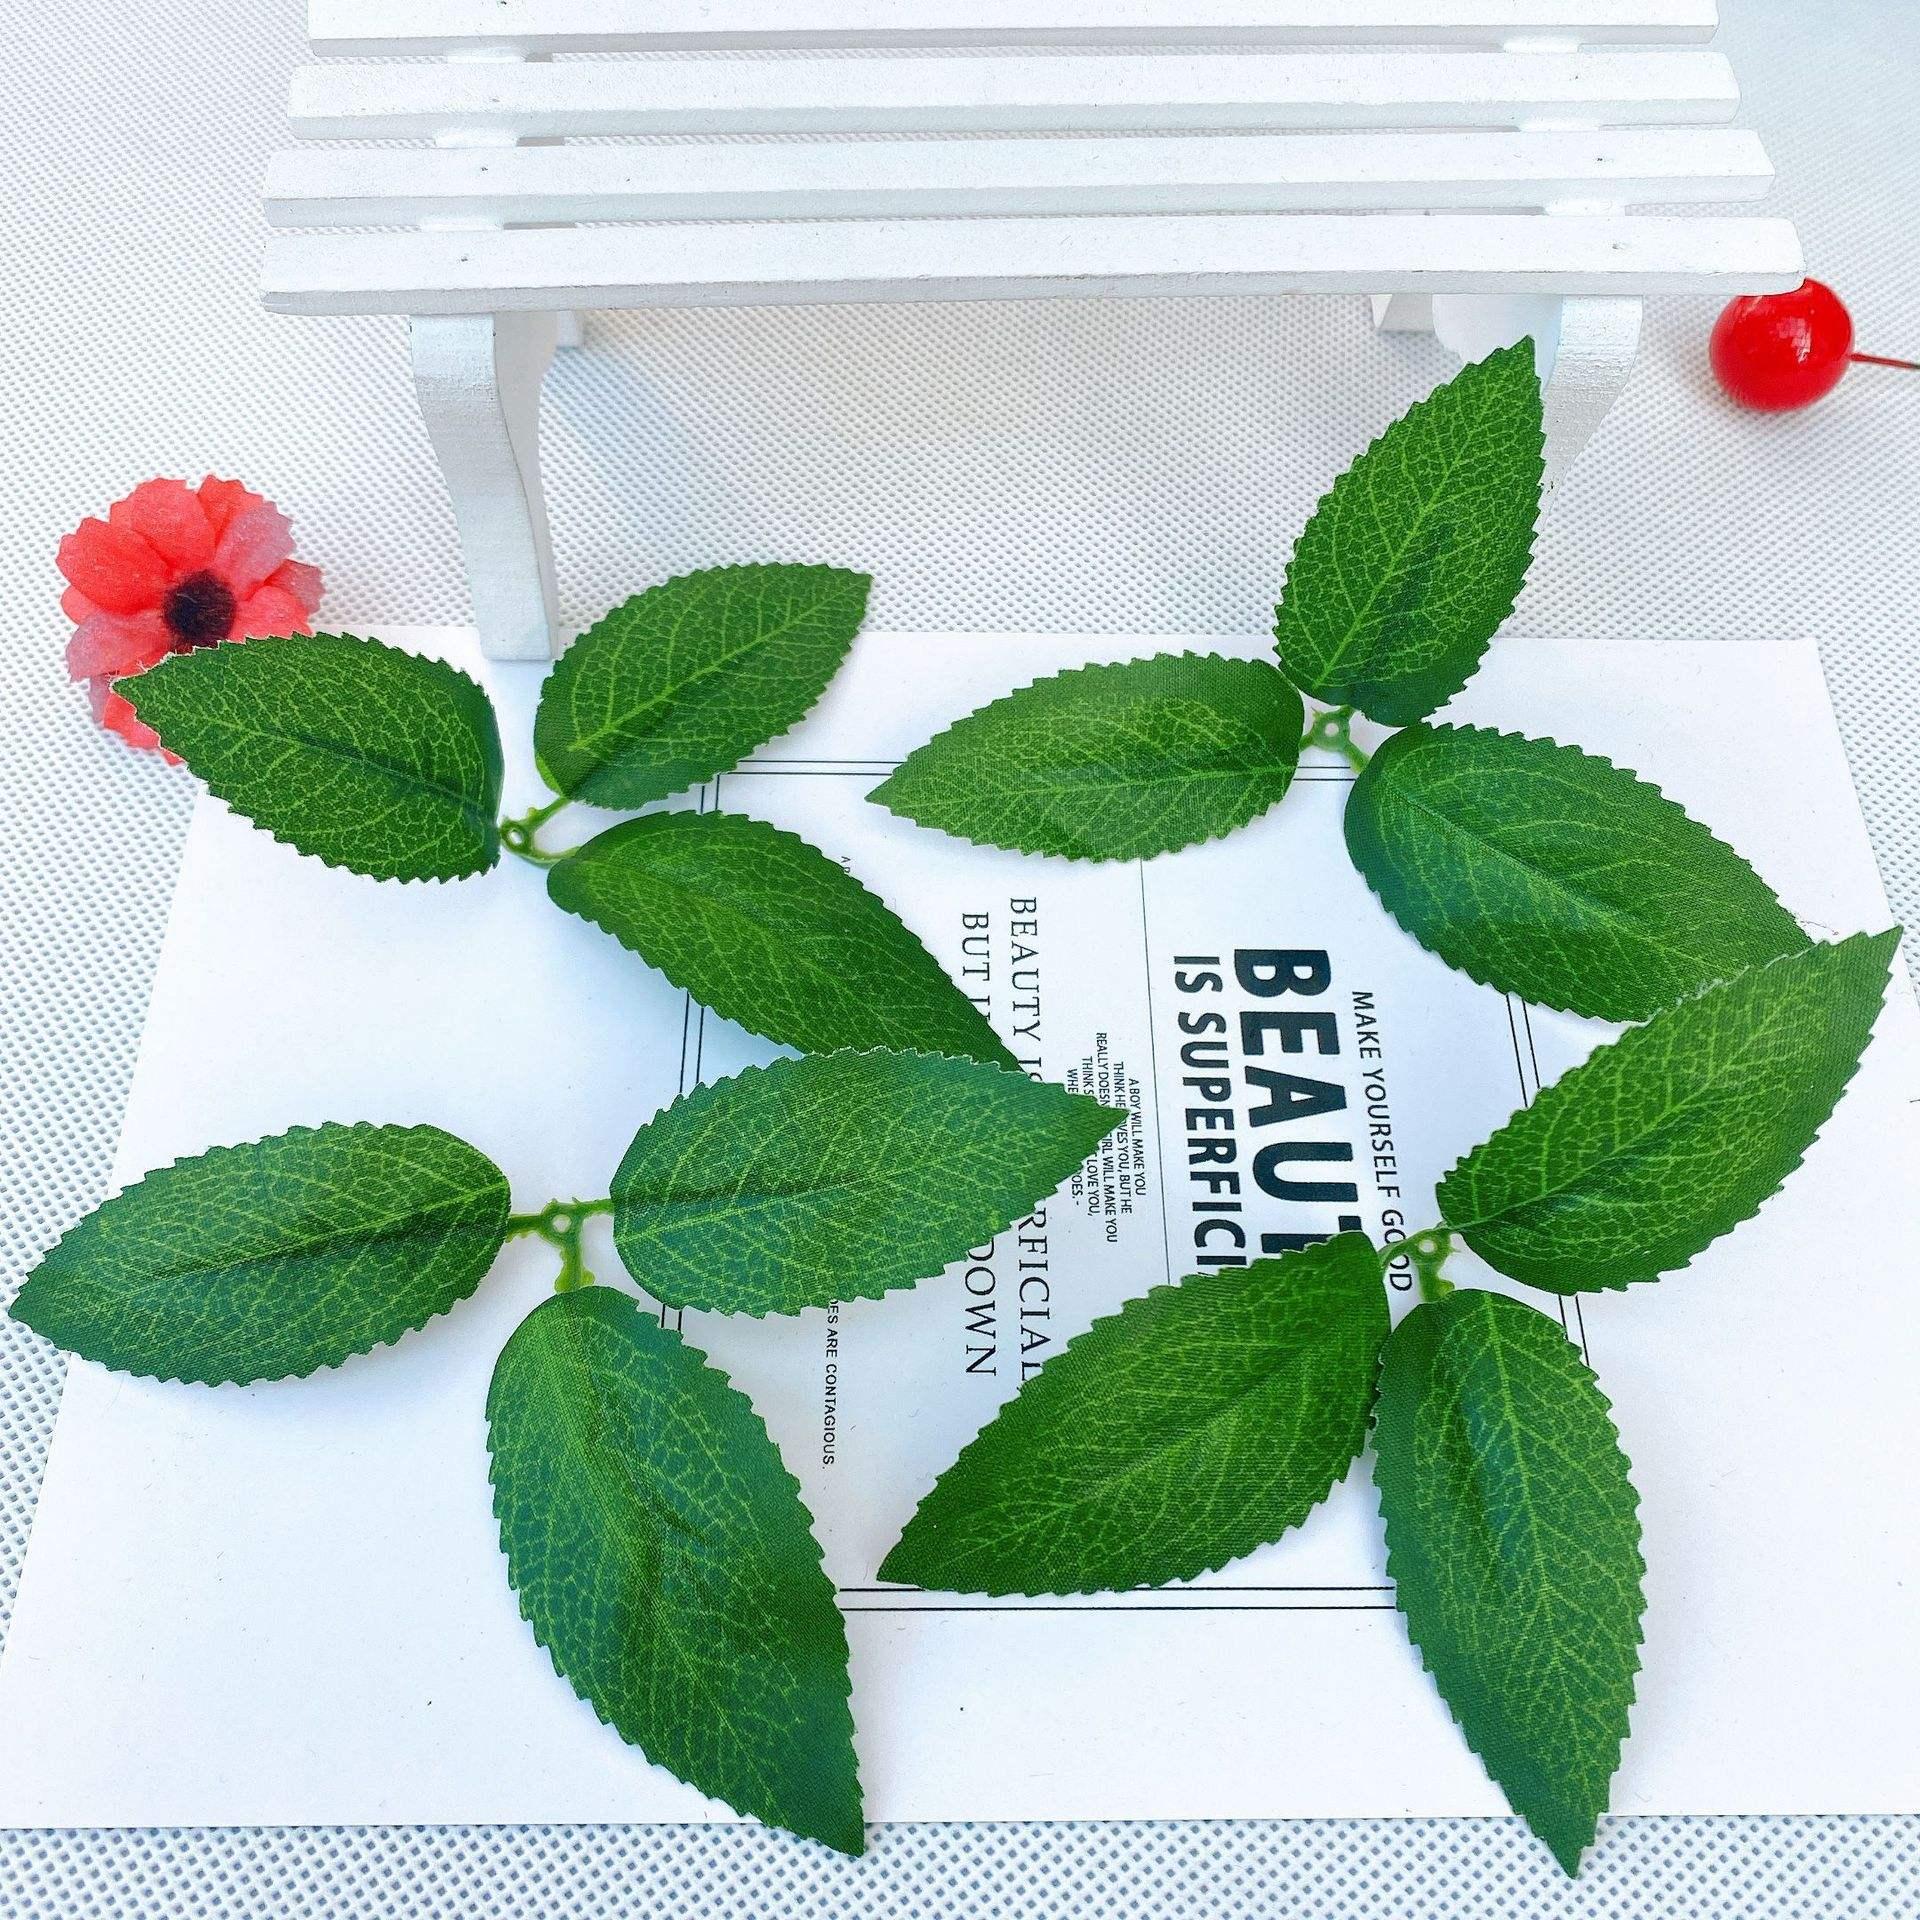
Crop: cherry
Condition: healthy